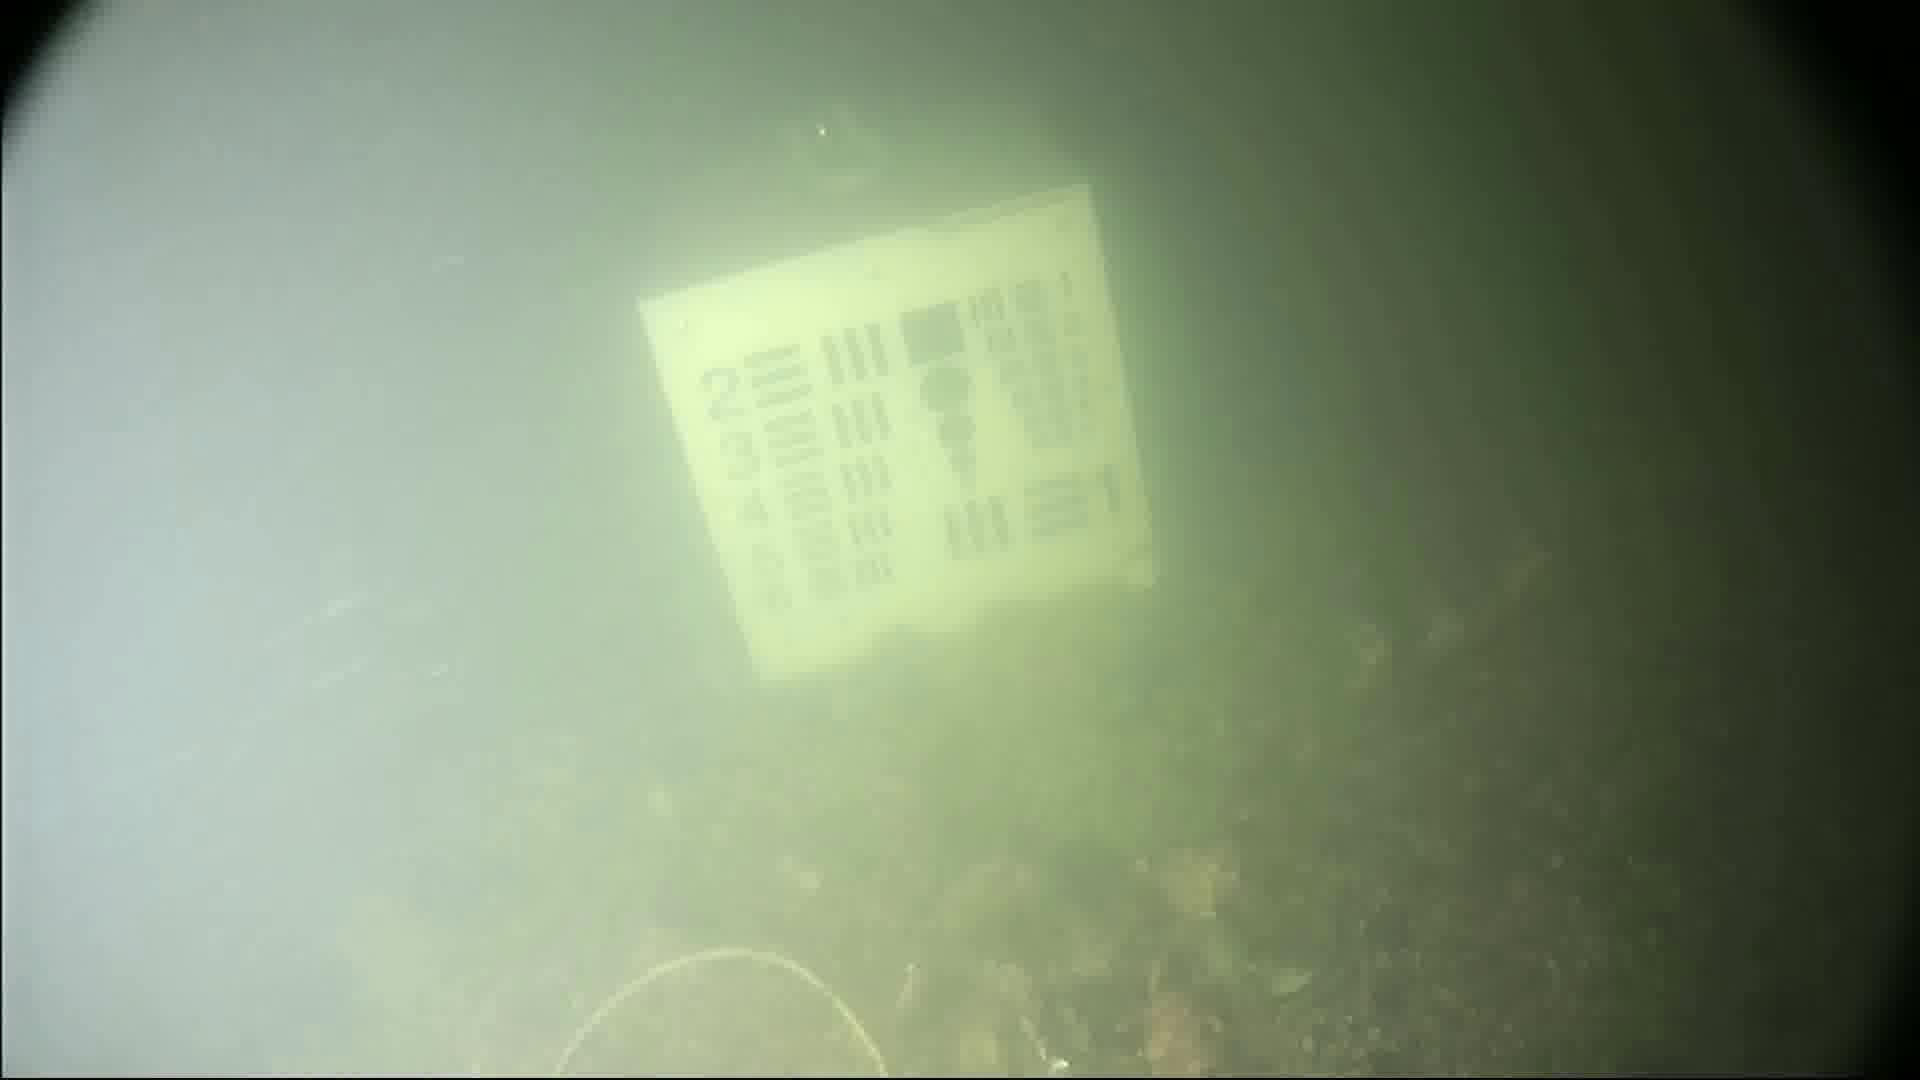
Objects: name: crab